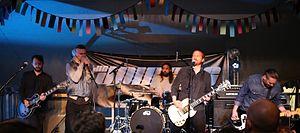
Lonely the Brave est un groupe de rock alternatif britannique, originaire de Cambridge, en Angleterre. Il compte au total deux albums studio : The Day's War et Things Will Matter.